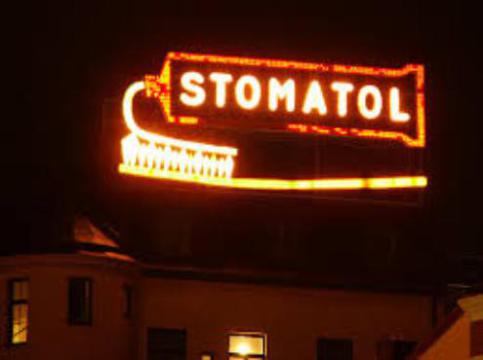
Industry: Necessities